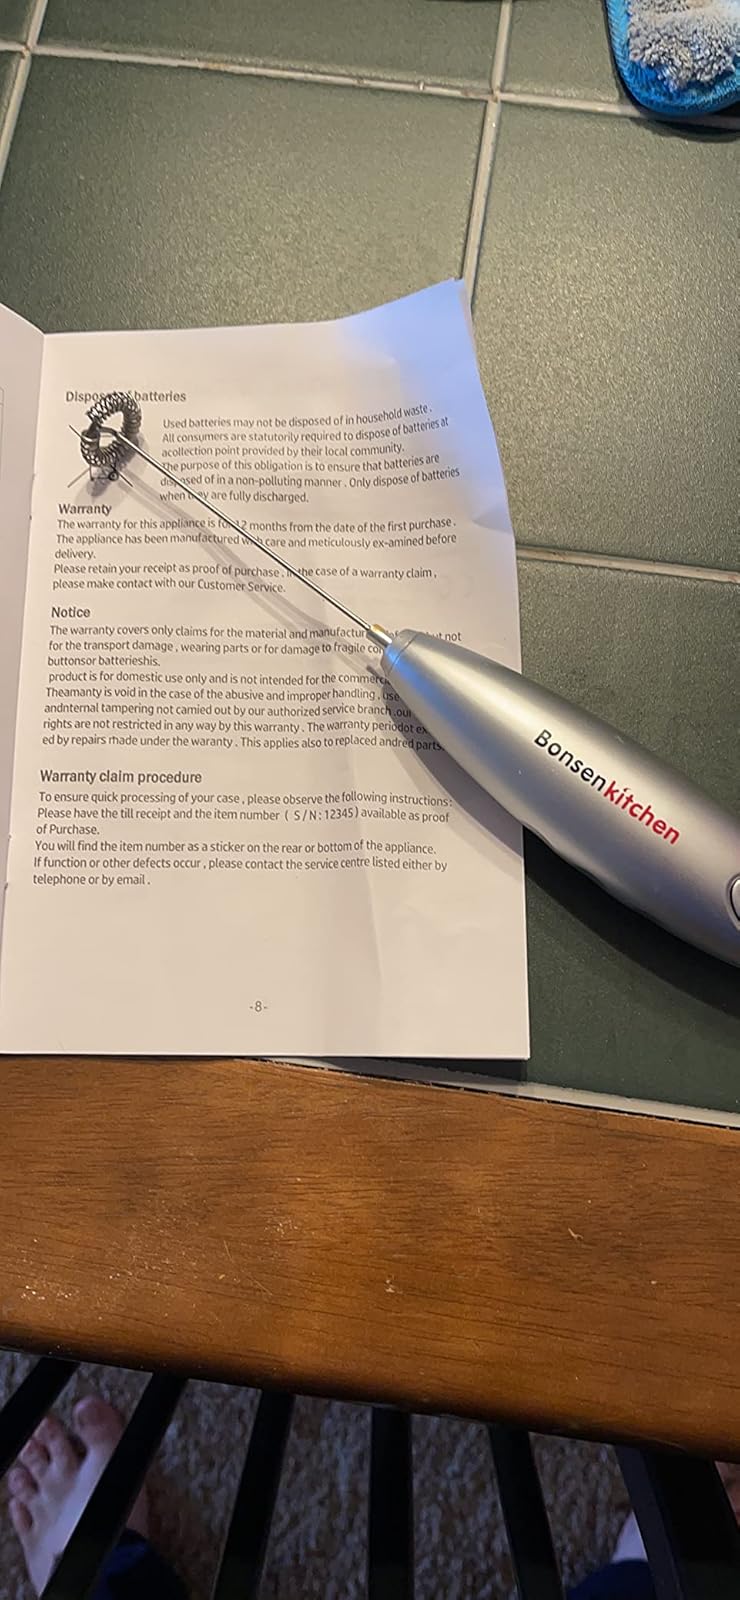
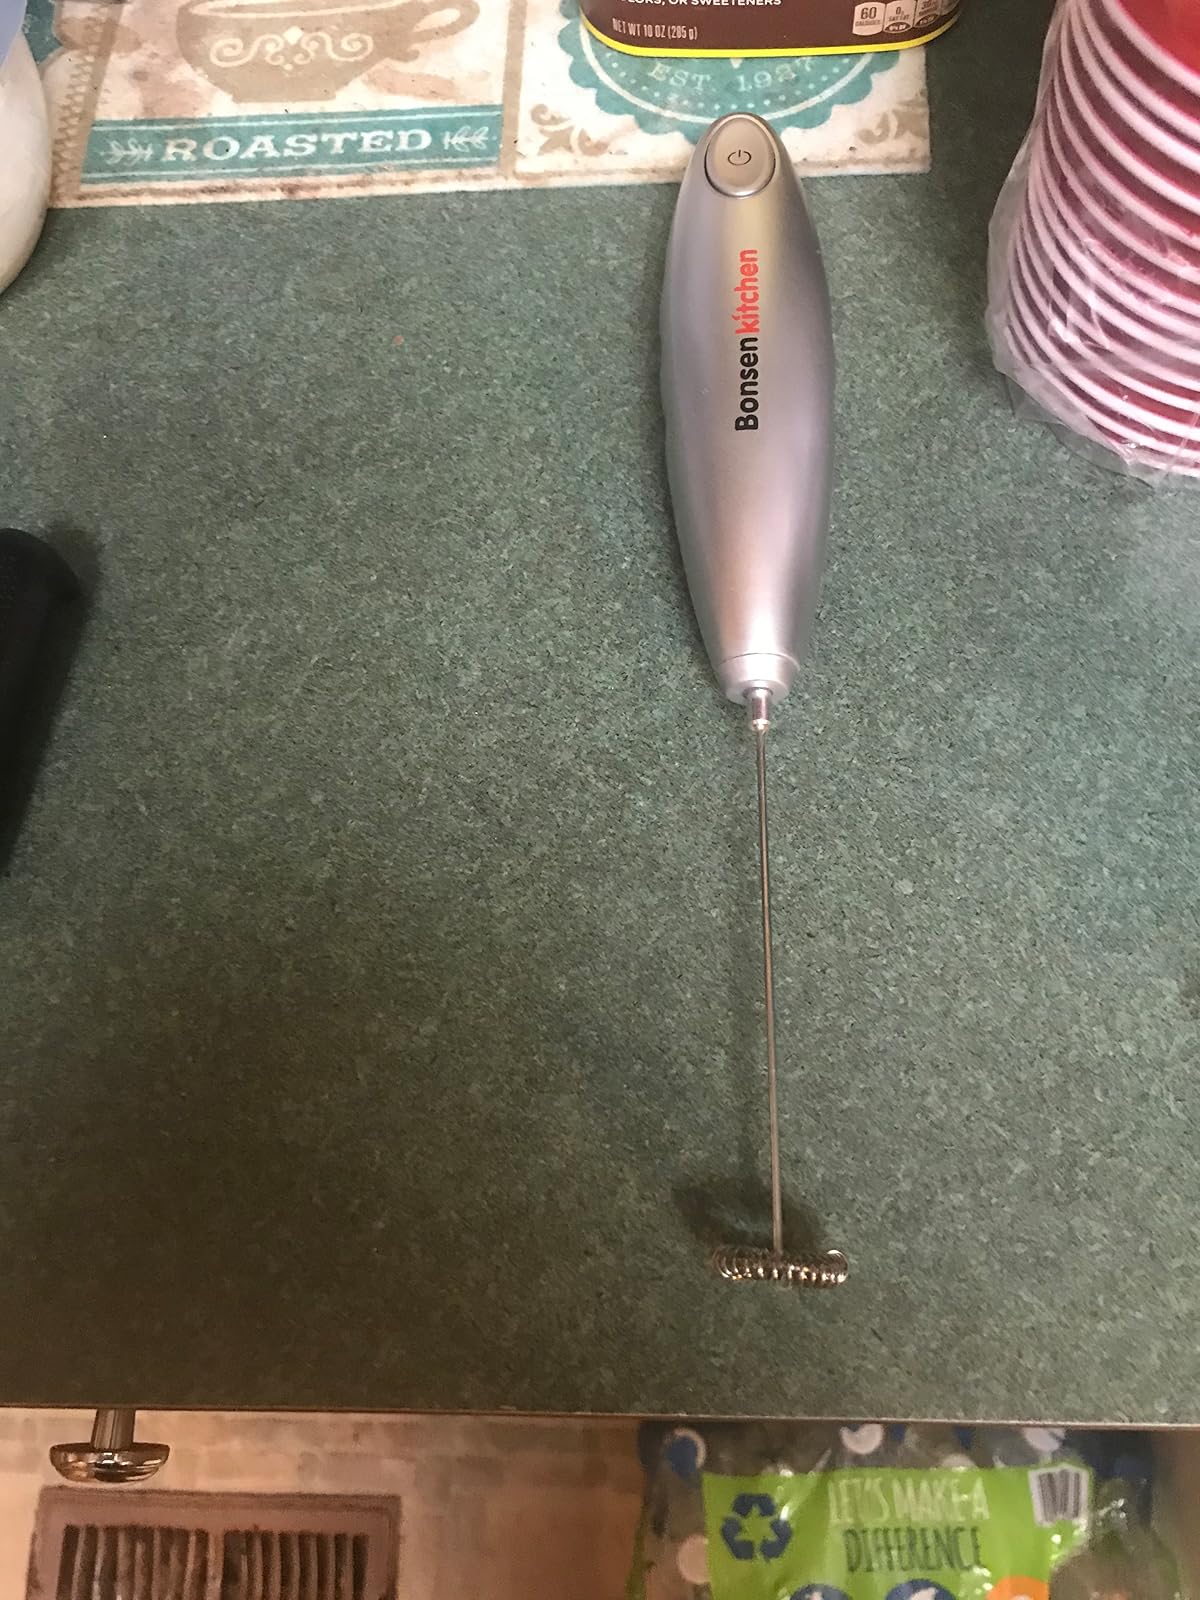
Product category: items_mixer
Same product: yes